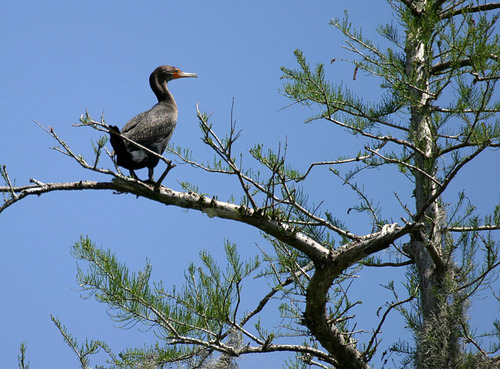
a medium sized brown bird with a long neck compared to its body, and a long, downward-curved bill, with red covering its superciliary.
the bird has black colored side and covert as well as a long and grey bill.
this bird has a long curved bill, a red cheek patch, and a black crown.
a bird with a big body and thick tarsus with a long billa bird with a long neck, large downward hooked bill, and black plumage.
this bird is black with red and has a long, pointy beak.
a bird with a very long neck, gray in color and a long beak.
a large bird with long neck and bill.
this bird has wings that are black and has a long neck
this bird has a black crown, black primaries, and a black throat.
Species: Red Faced Cormorant